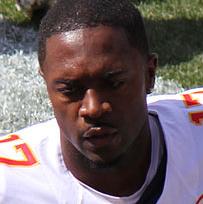
Age: 29